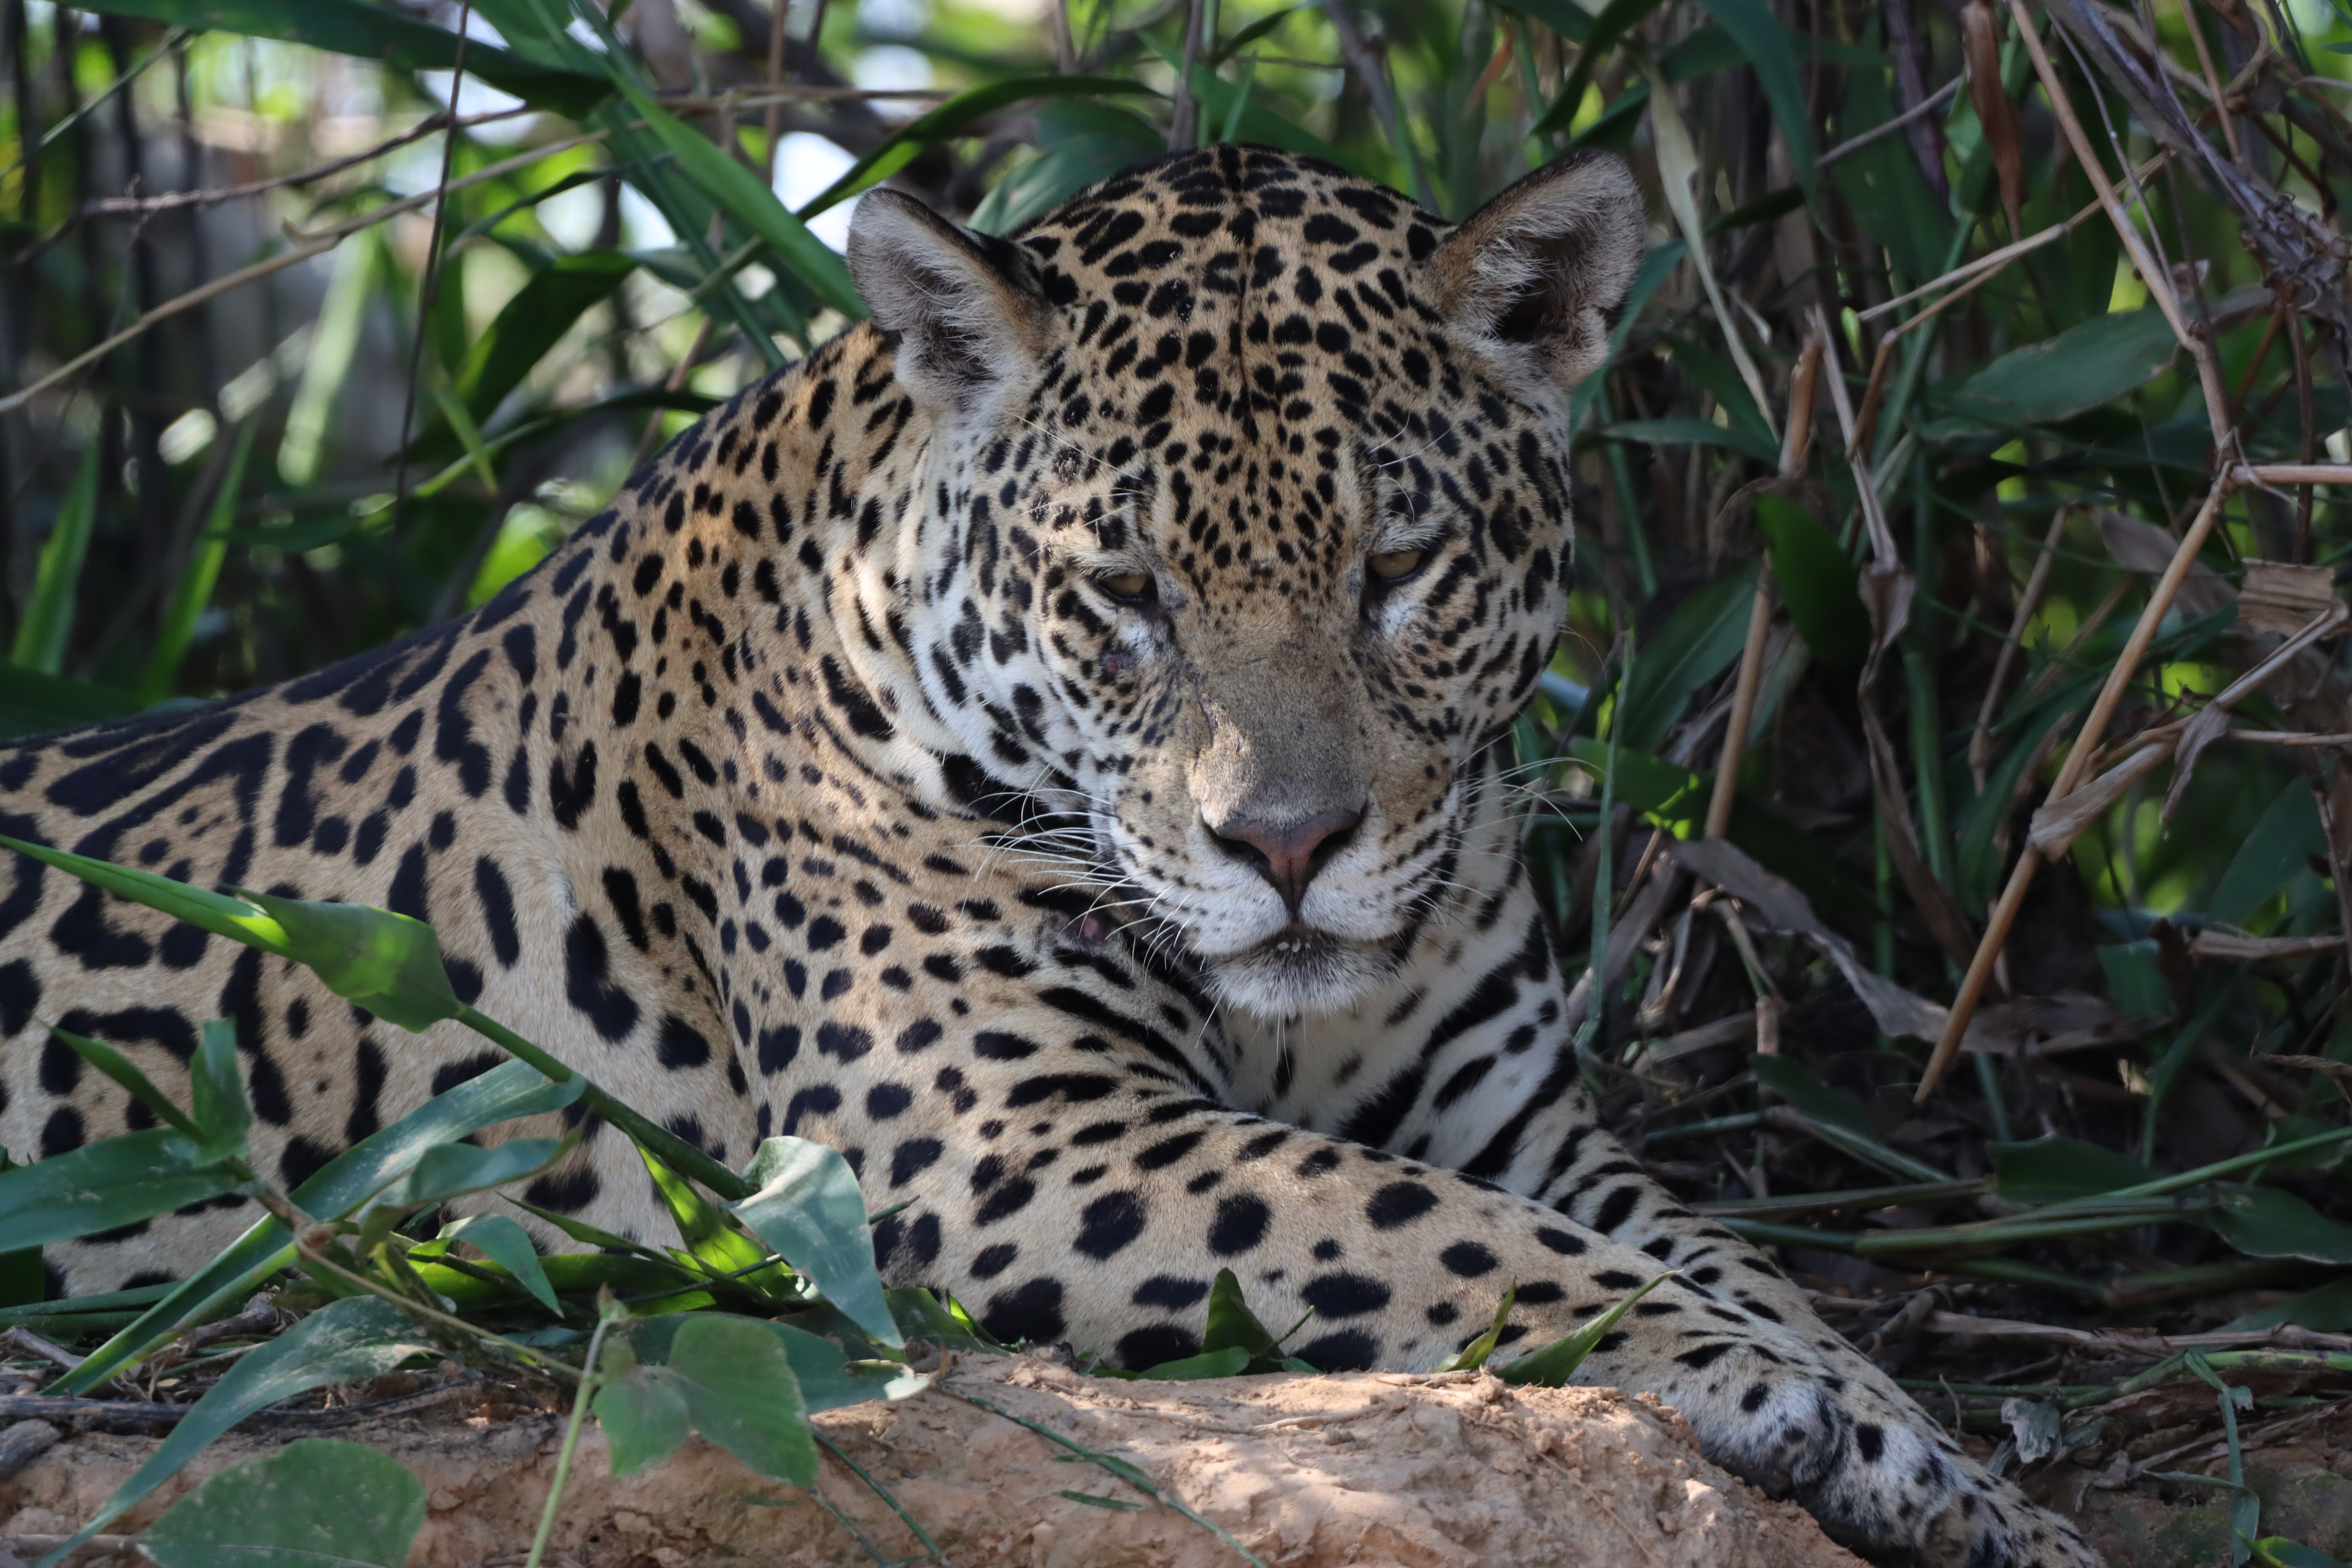
Jaguar: Kamaikua